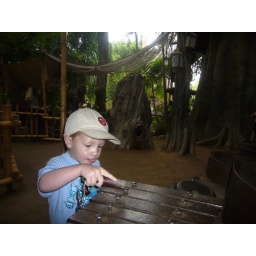
Jake in Tarzan's tree house